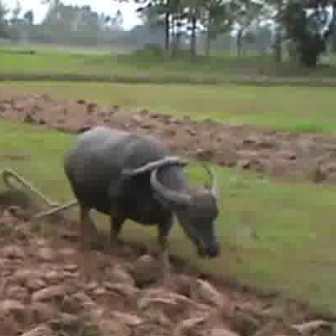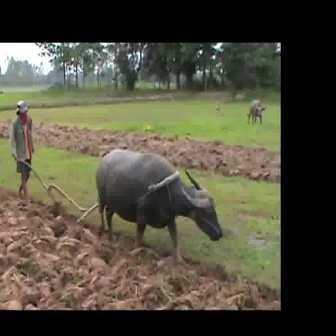
  Please identify the target specified by the bounding box [61,125,219,283] in the first image and locate it in the second image. Return the coordinates in [x_min,y_min,x_max,y_max] format.
Answer: [94,147,221,274]